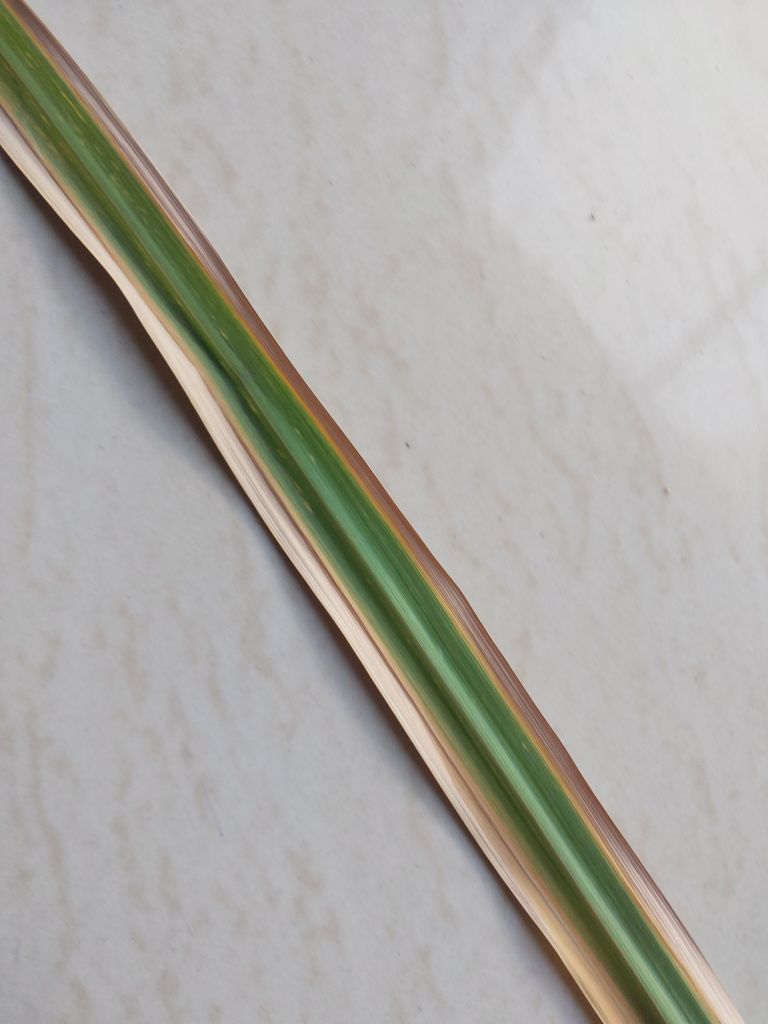
Label: Yellow Leaf